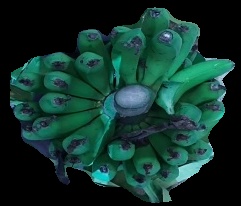
Variety: pachbale
Grade: grade2